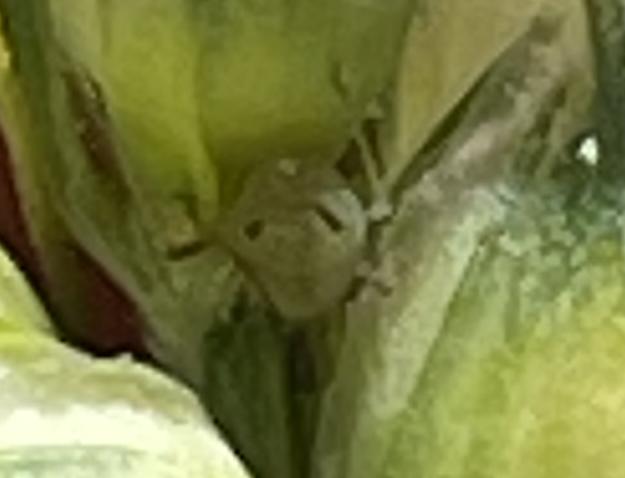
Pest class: english_grain_aphid